Group action

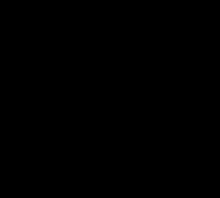
Cubical graph with vertices labeled

A result closely related to the orbit`estabilizer theorem is Burnside's lemma: